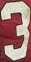
Number: 3